Seitse

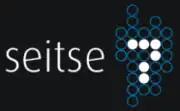
Seitse's first and previous logo from 2007 to 2014

Seitse ('Seven') was a private Estonian television channel. It includes culture and music for Estonians and Russians of ages 25–45. Music channel Seitse showed at least 400 music videos per day.